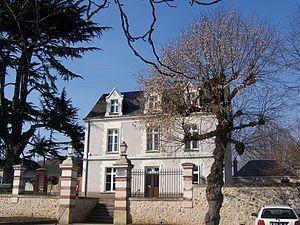
Mairie de Villedômer (Indre-et-Loire)
Villedômer est une commune française située dans le département d'Indre-et-Loire, en région Centre-Val de Loire.